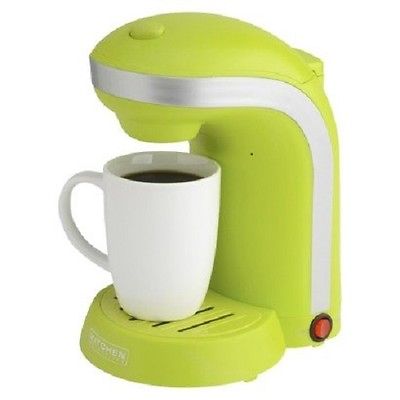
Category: coffee maker